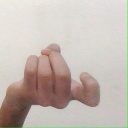
अक्षर: ज